Kimball House (Atlanta)

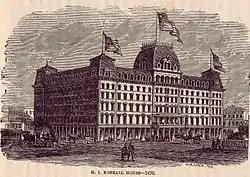
The first Kimball House was built of brick and painted yellow with brown trim.

In 1870 on a recommendation of building contractor John C. Peck, Hannibal Kimball purchased a lot near the Union Depot where the Atlanta Hotel had been before being burned in 1864 during the Civil War. He gathered the financing for the endeavor through a confusing (and later a scandalous) combination of bonds, mortgages and subscriptions. The original estimate for the hotel was $250,000, though it eventually cost $650,000, 1/15th the total assessed value of Atlanta real estate at the time. The unusual funding scheme resulted in Kimball filing for bankruptcy and losing control of the building by the next year.